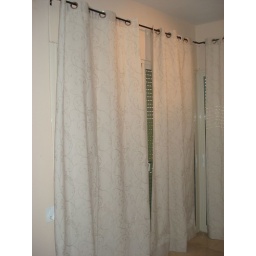
swirly curtains in master bedroom